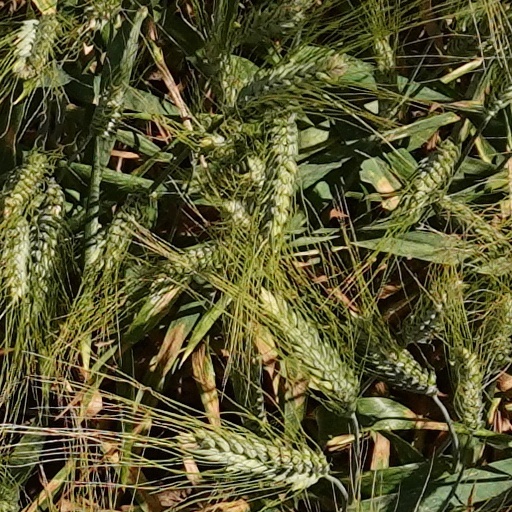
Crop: wheat